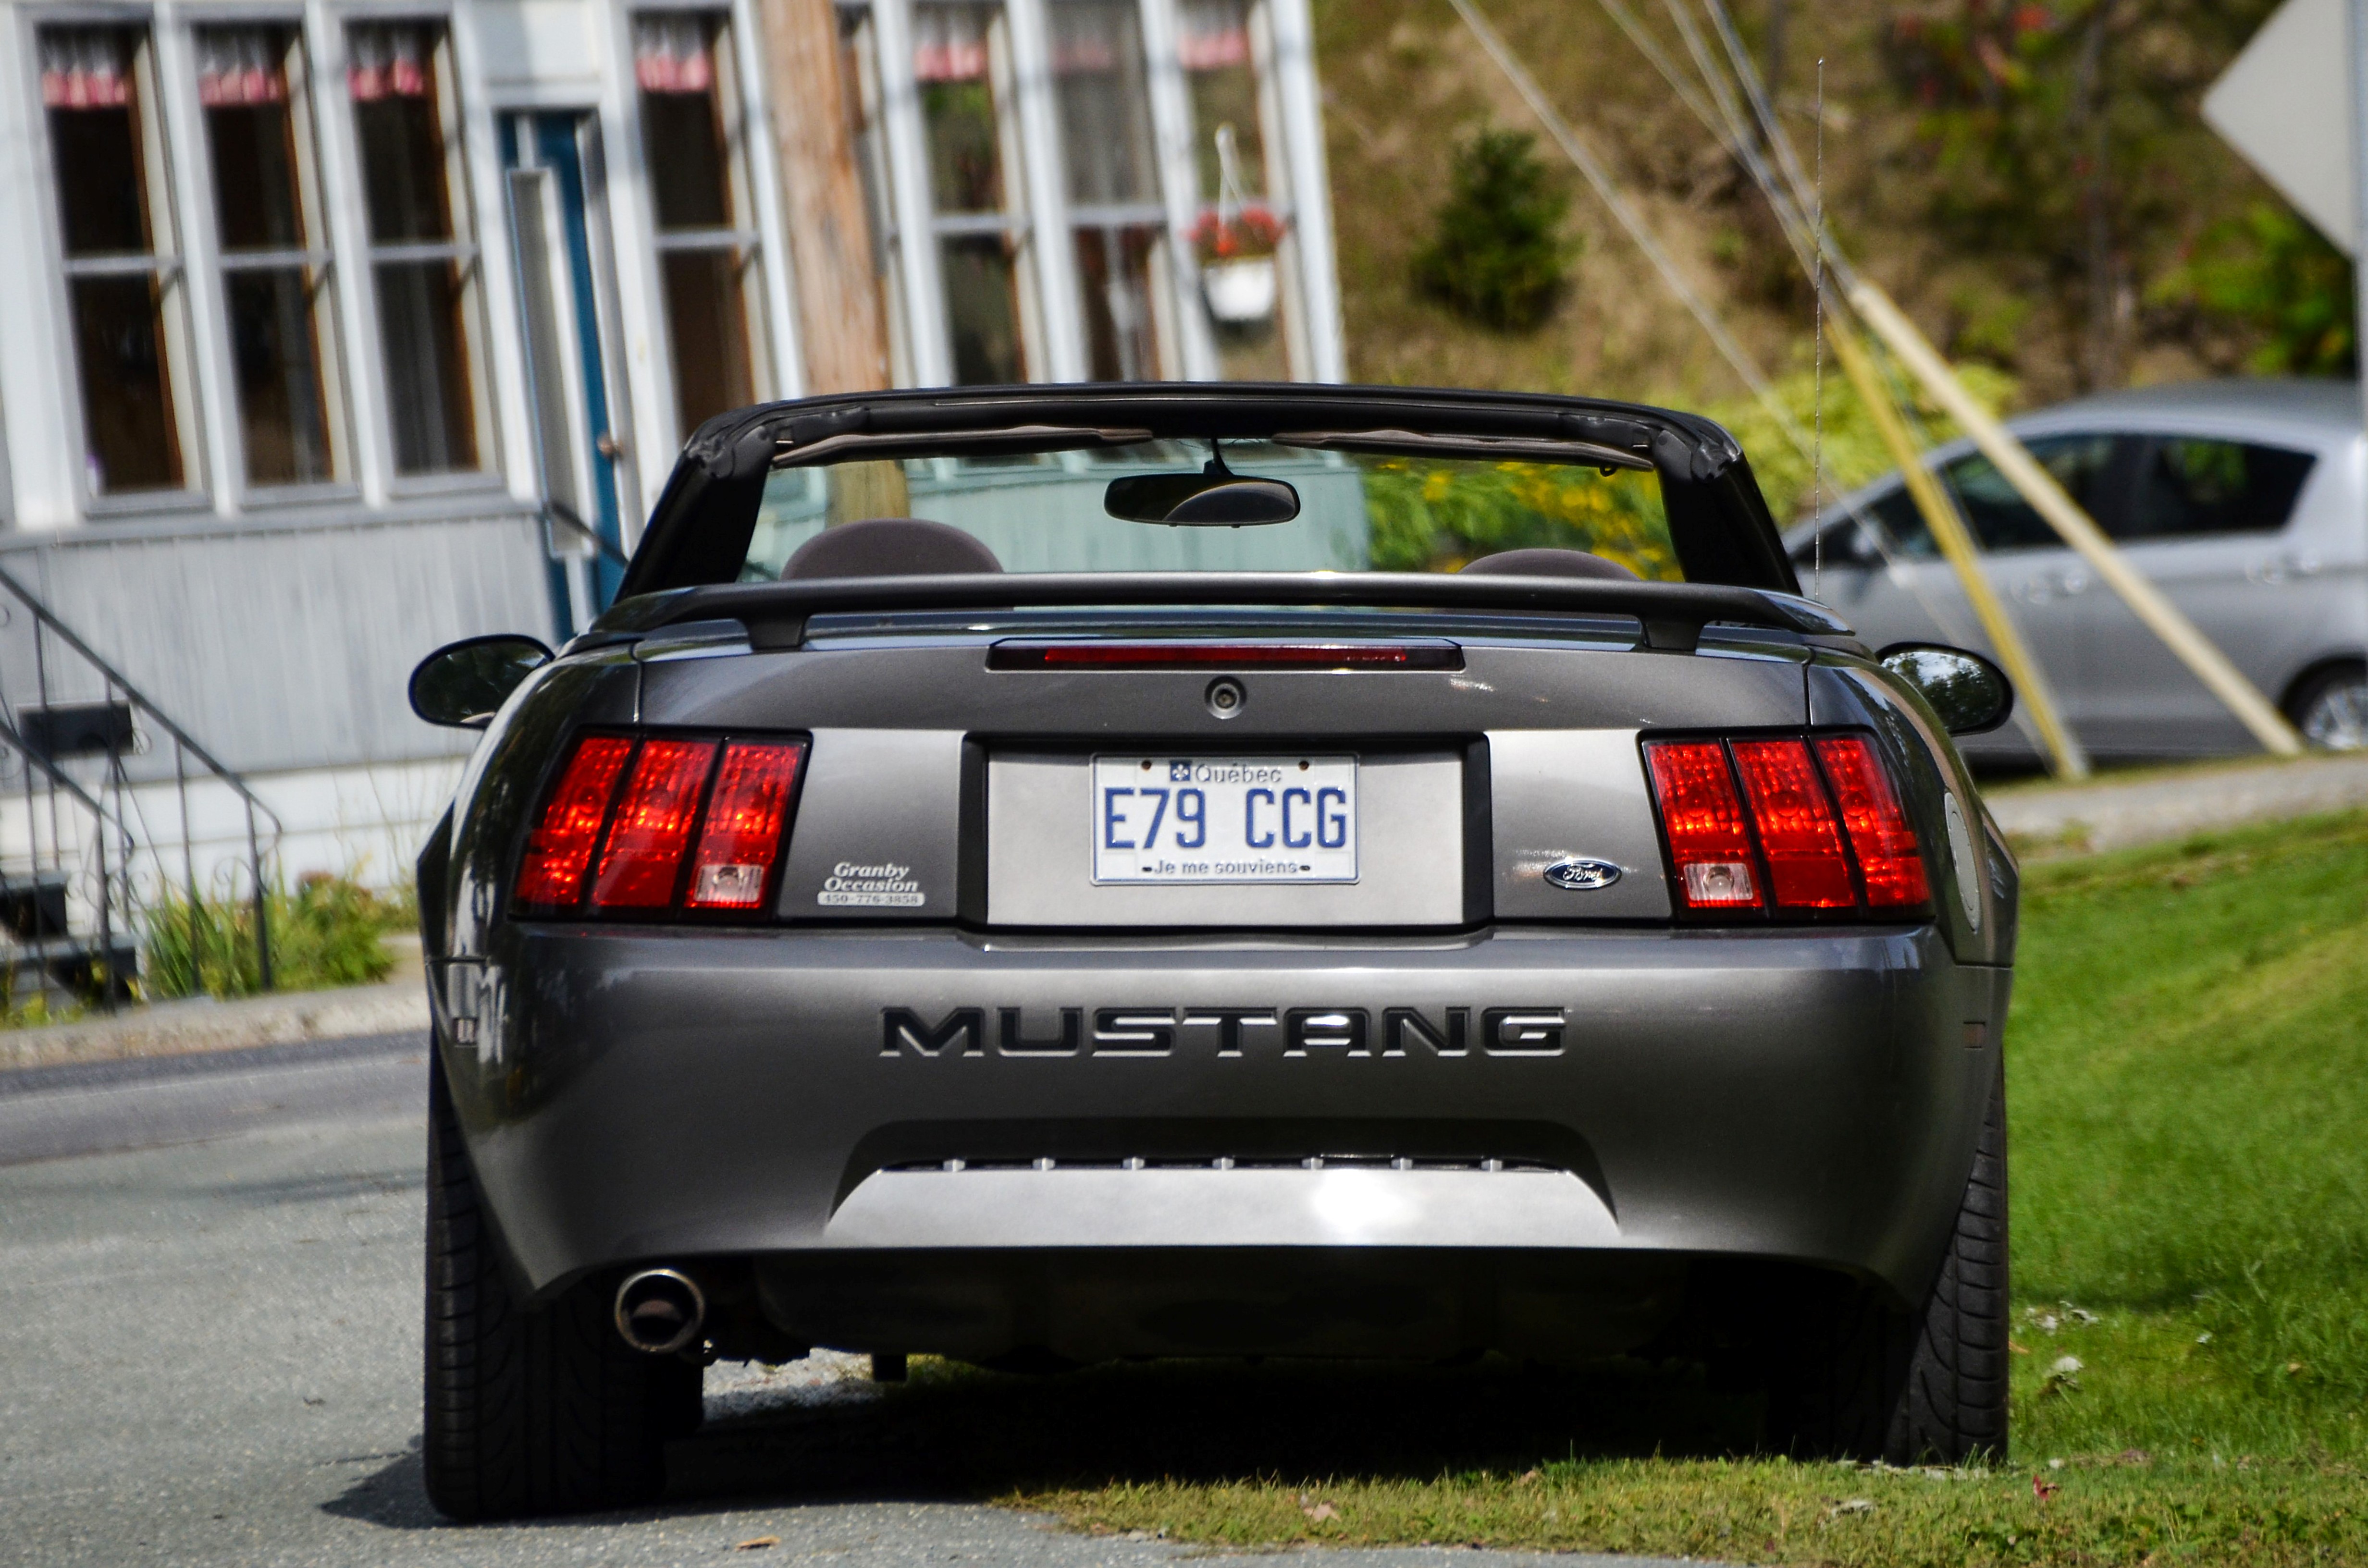
car, wheel, vehicle, classic car, sports car, bumper, muscle car, ford, canada, vehicule, quebec, sherbrooke, land vehicle, automobile make, automotive exterior, automotive design, stock car racing